Hershey Bears

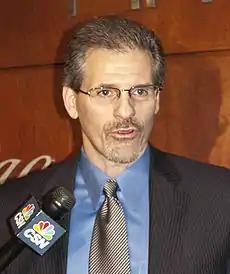
Flyers Ron Hextall was the AHL Rookie of the Year as a Bear in 1985–86.

In 1958 the Bears also acquired the services of 23-year-old center Mike Nykoluk who had split the previous two seasons between the Toronto Maple Leafs and their AHL club in Rochester. When Nykoluk retired fourteen years later in 1972, he was the AHL's then fourth (now sixth) all-time leader in points with 881 on 195 goals and 686 assists and his 972 games as a Bear are 219 more than Kullman's second overall 753 in a Hershey uniform. In 1972 his jersey number eight also became the first to ever be retired by the Bears.